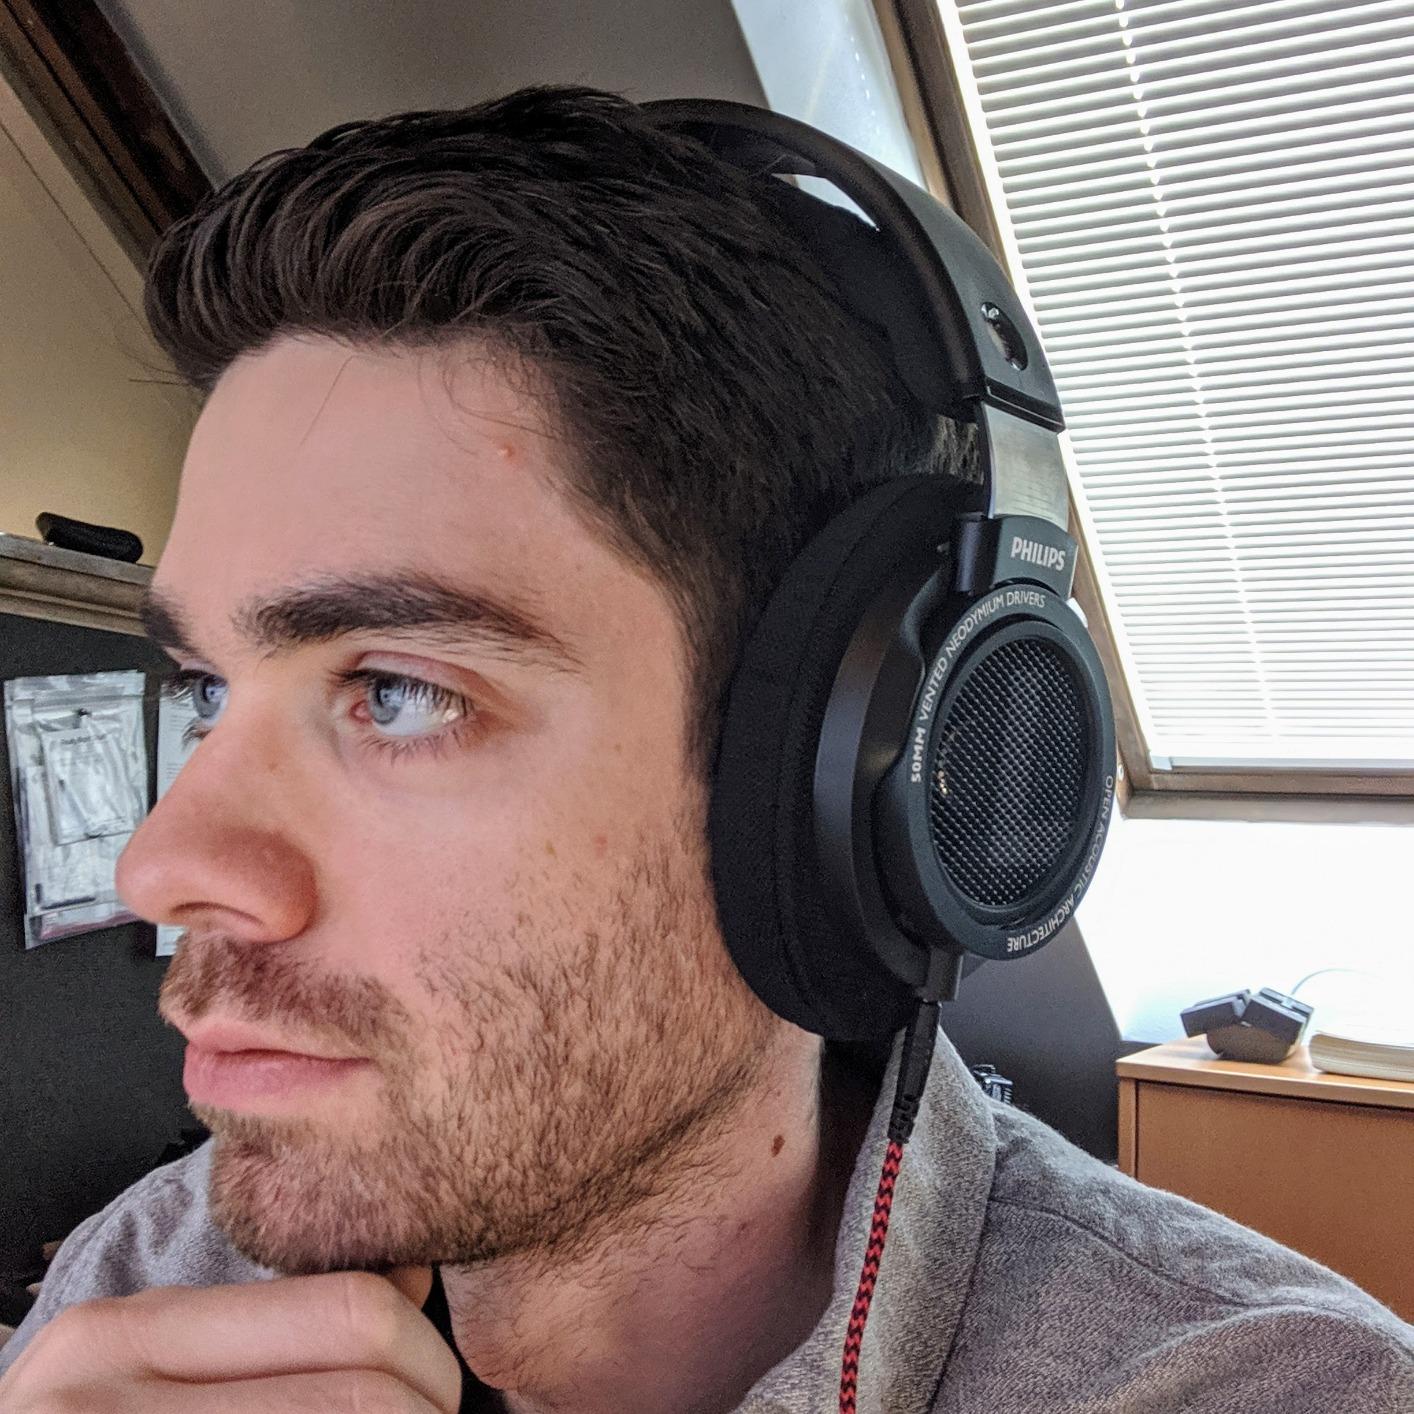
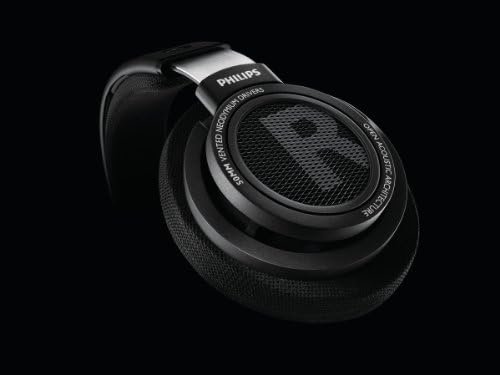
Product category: headphones
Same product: yes